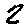
Label: 2